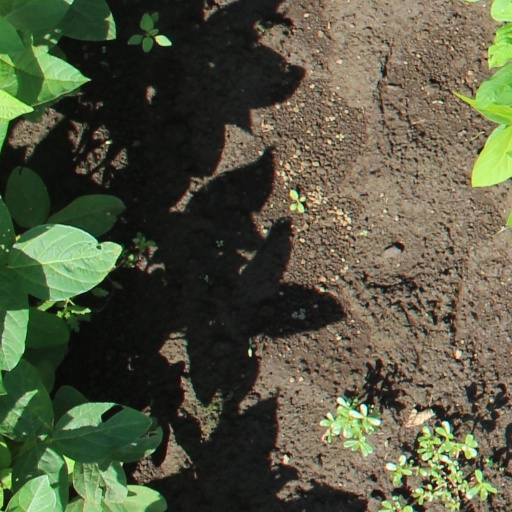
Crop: soybean